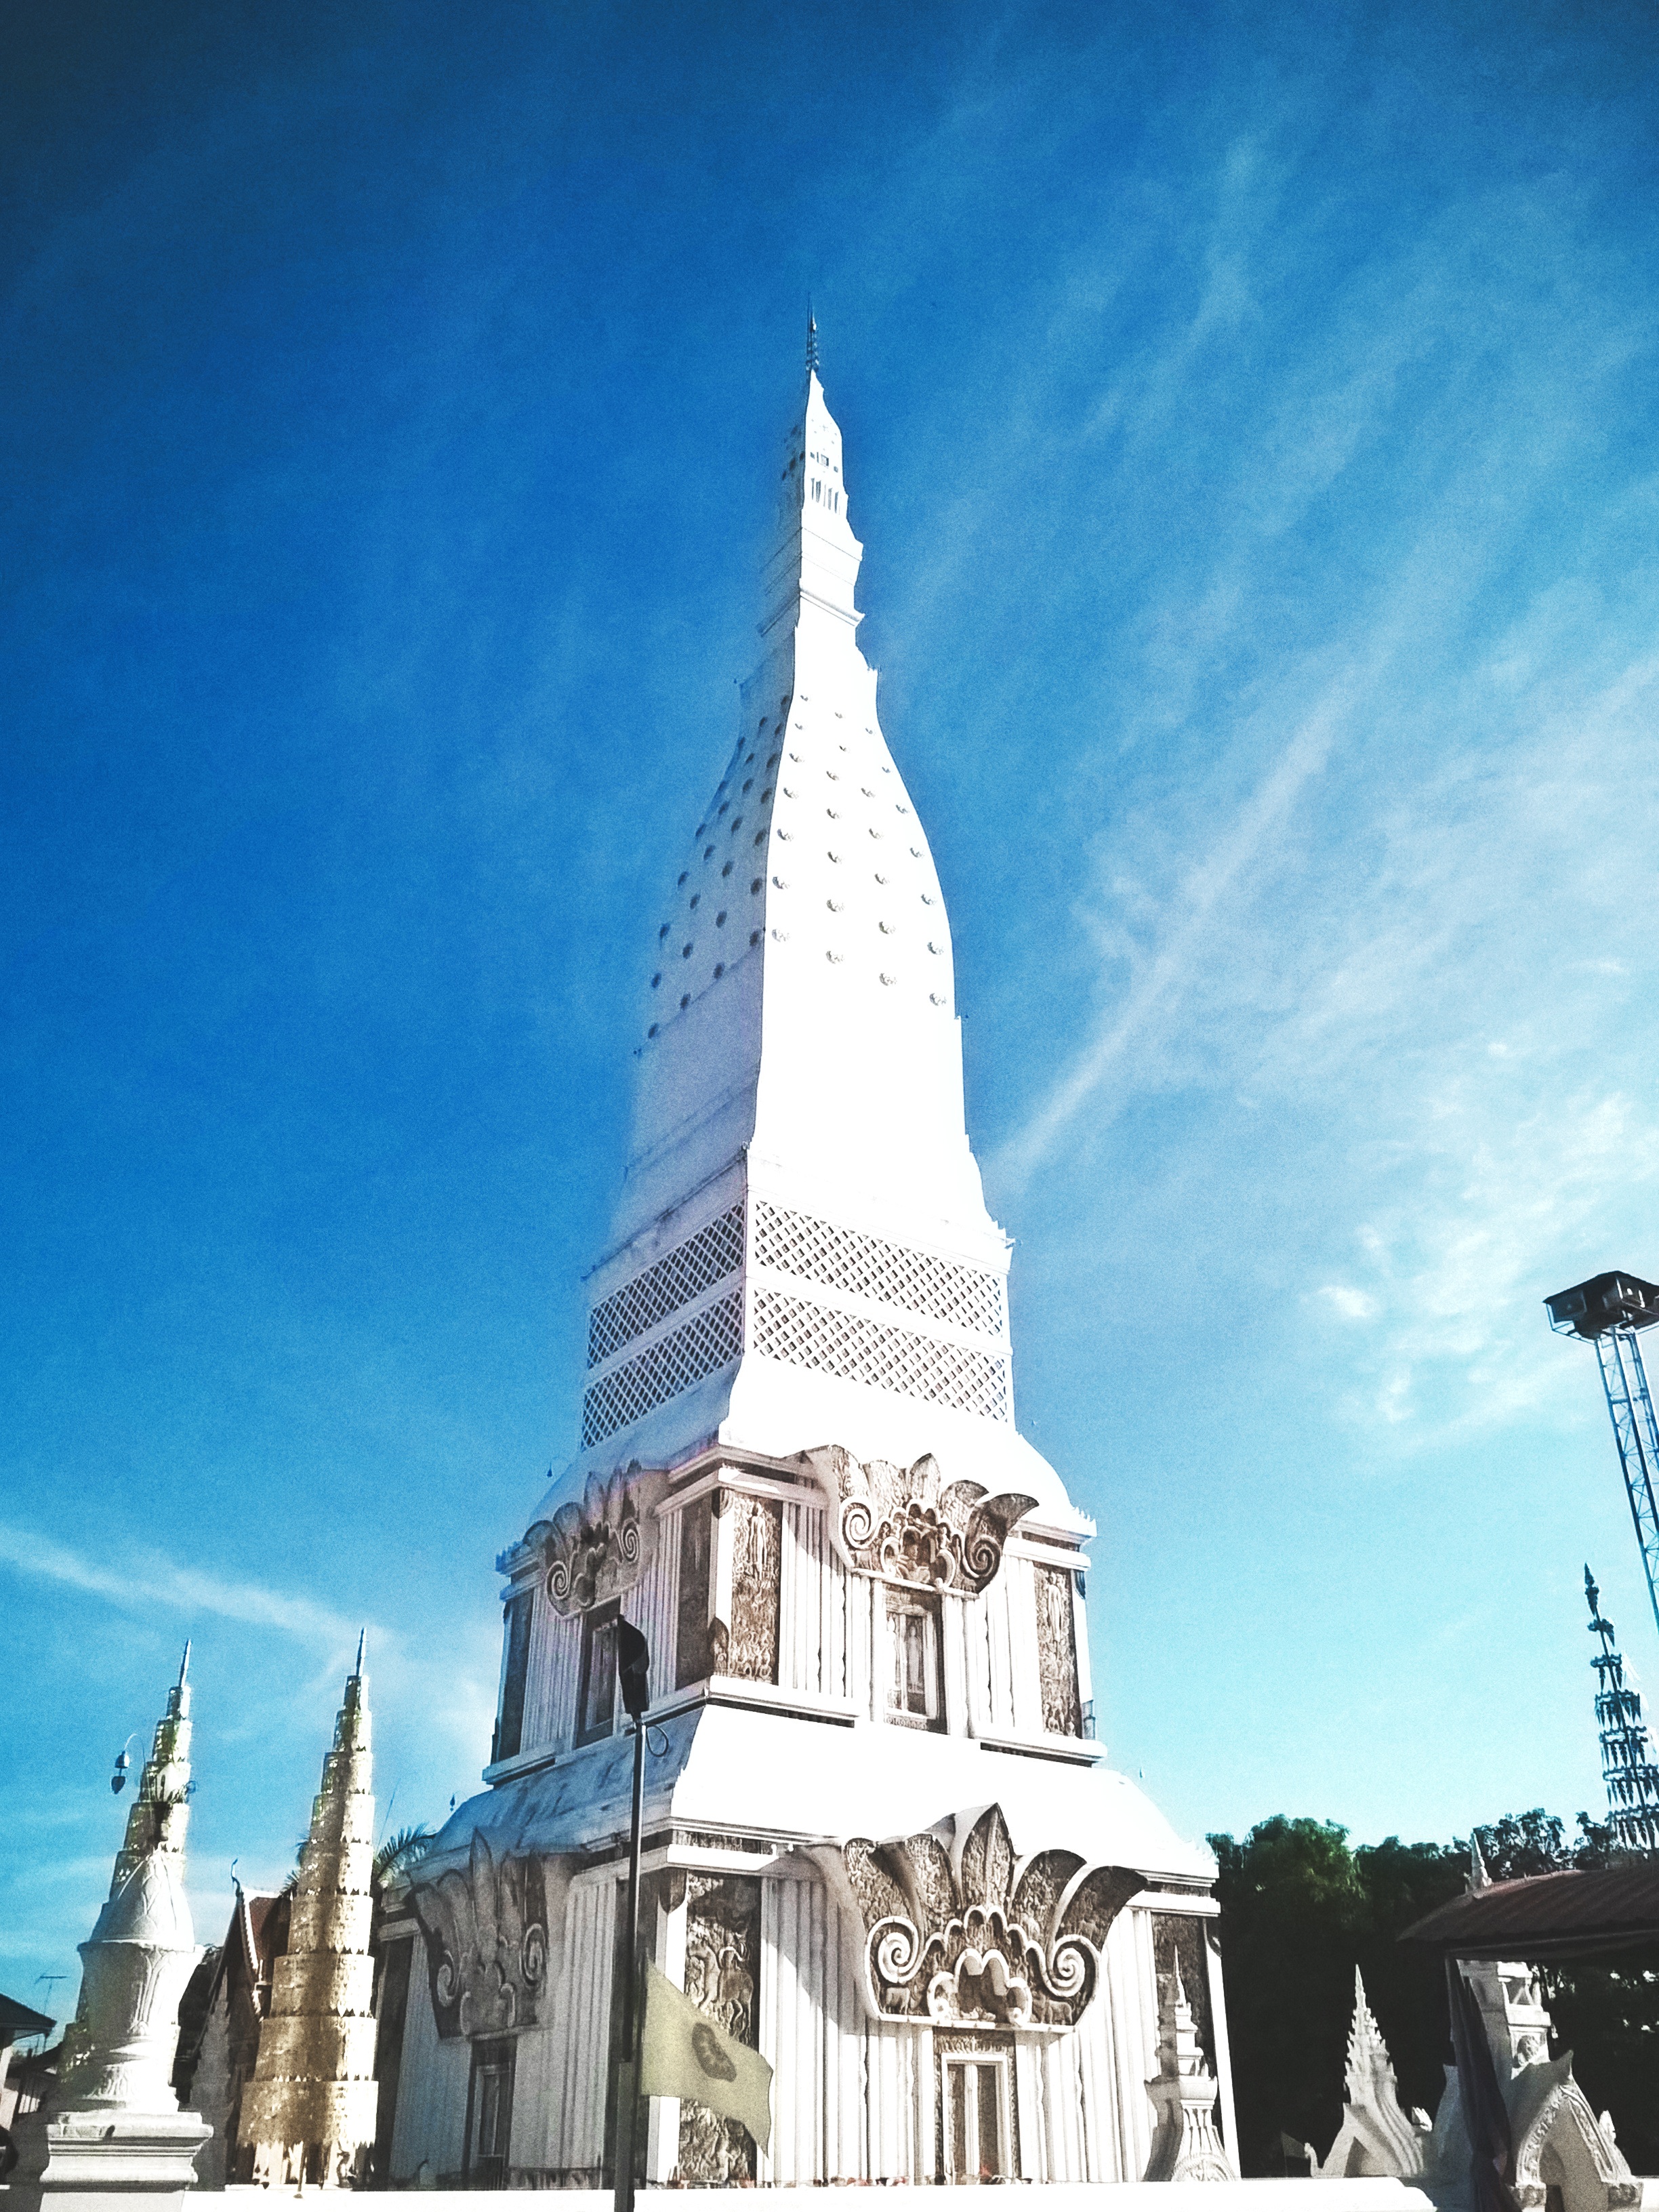
building, tower, landmark, church, cathedral, place of worship, spire, steeple